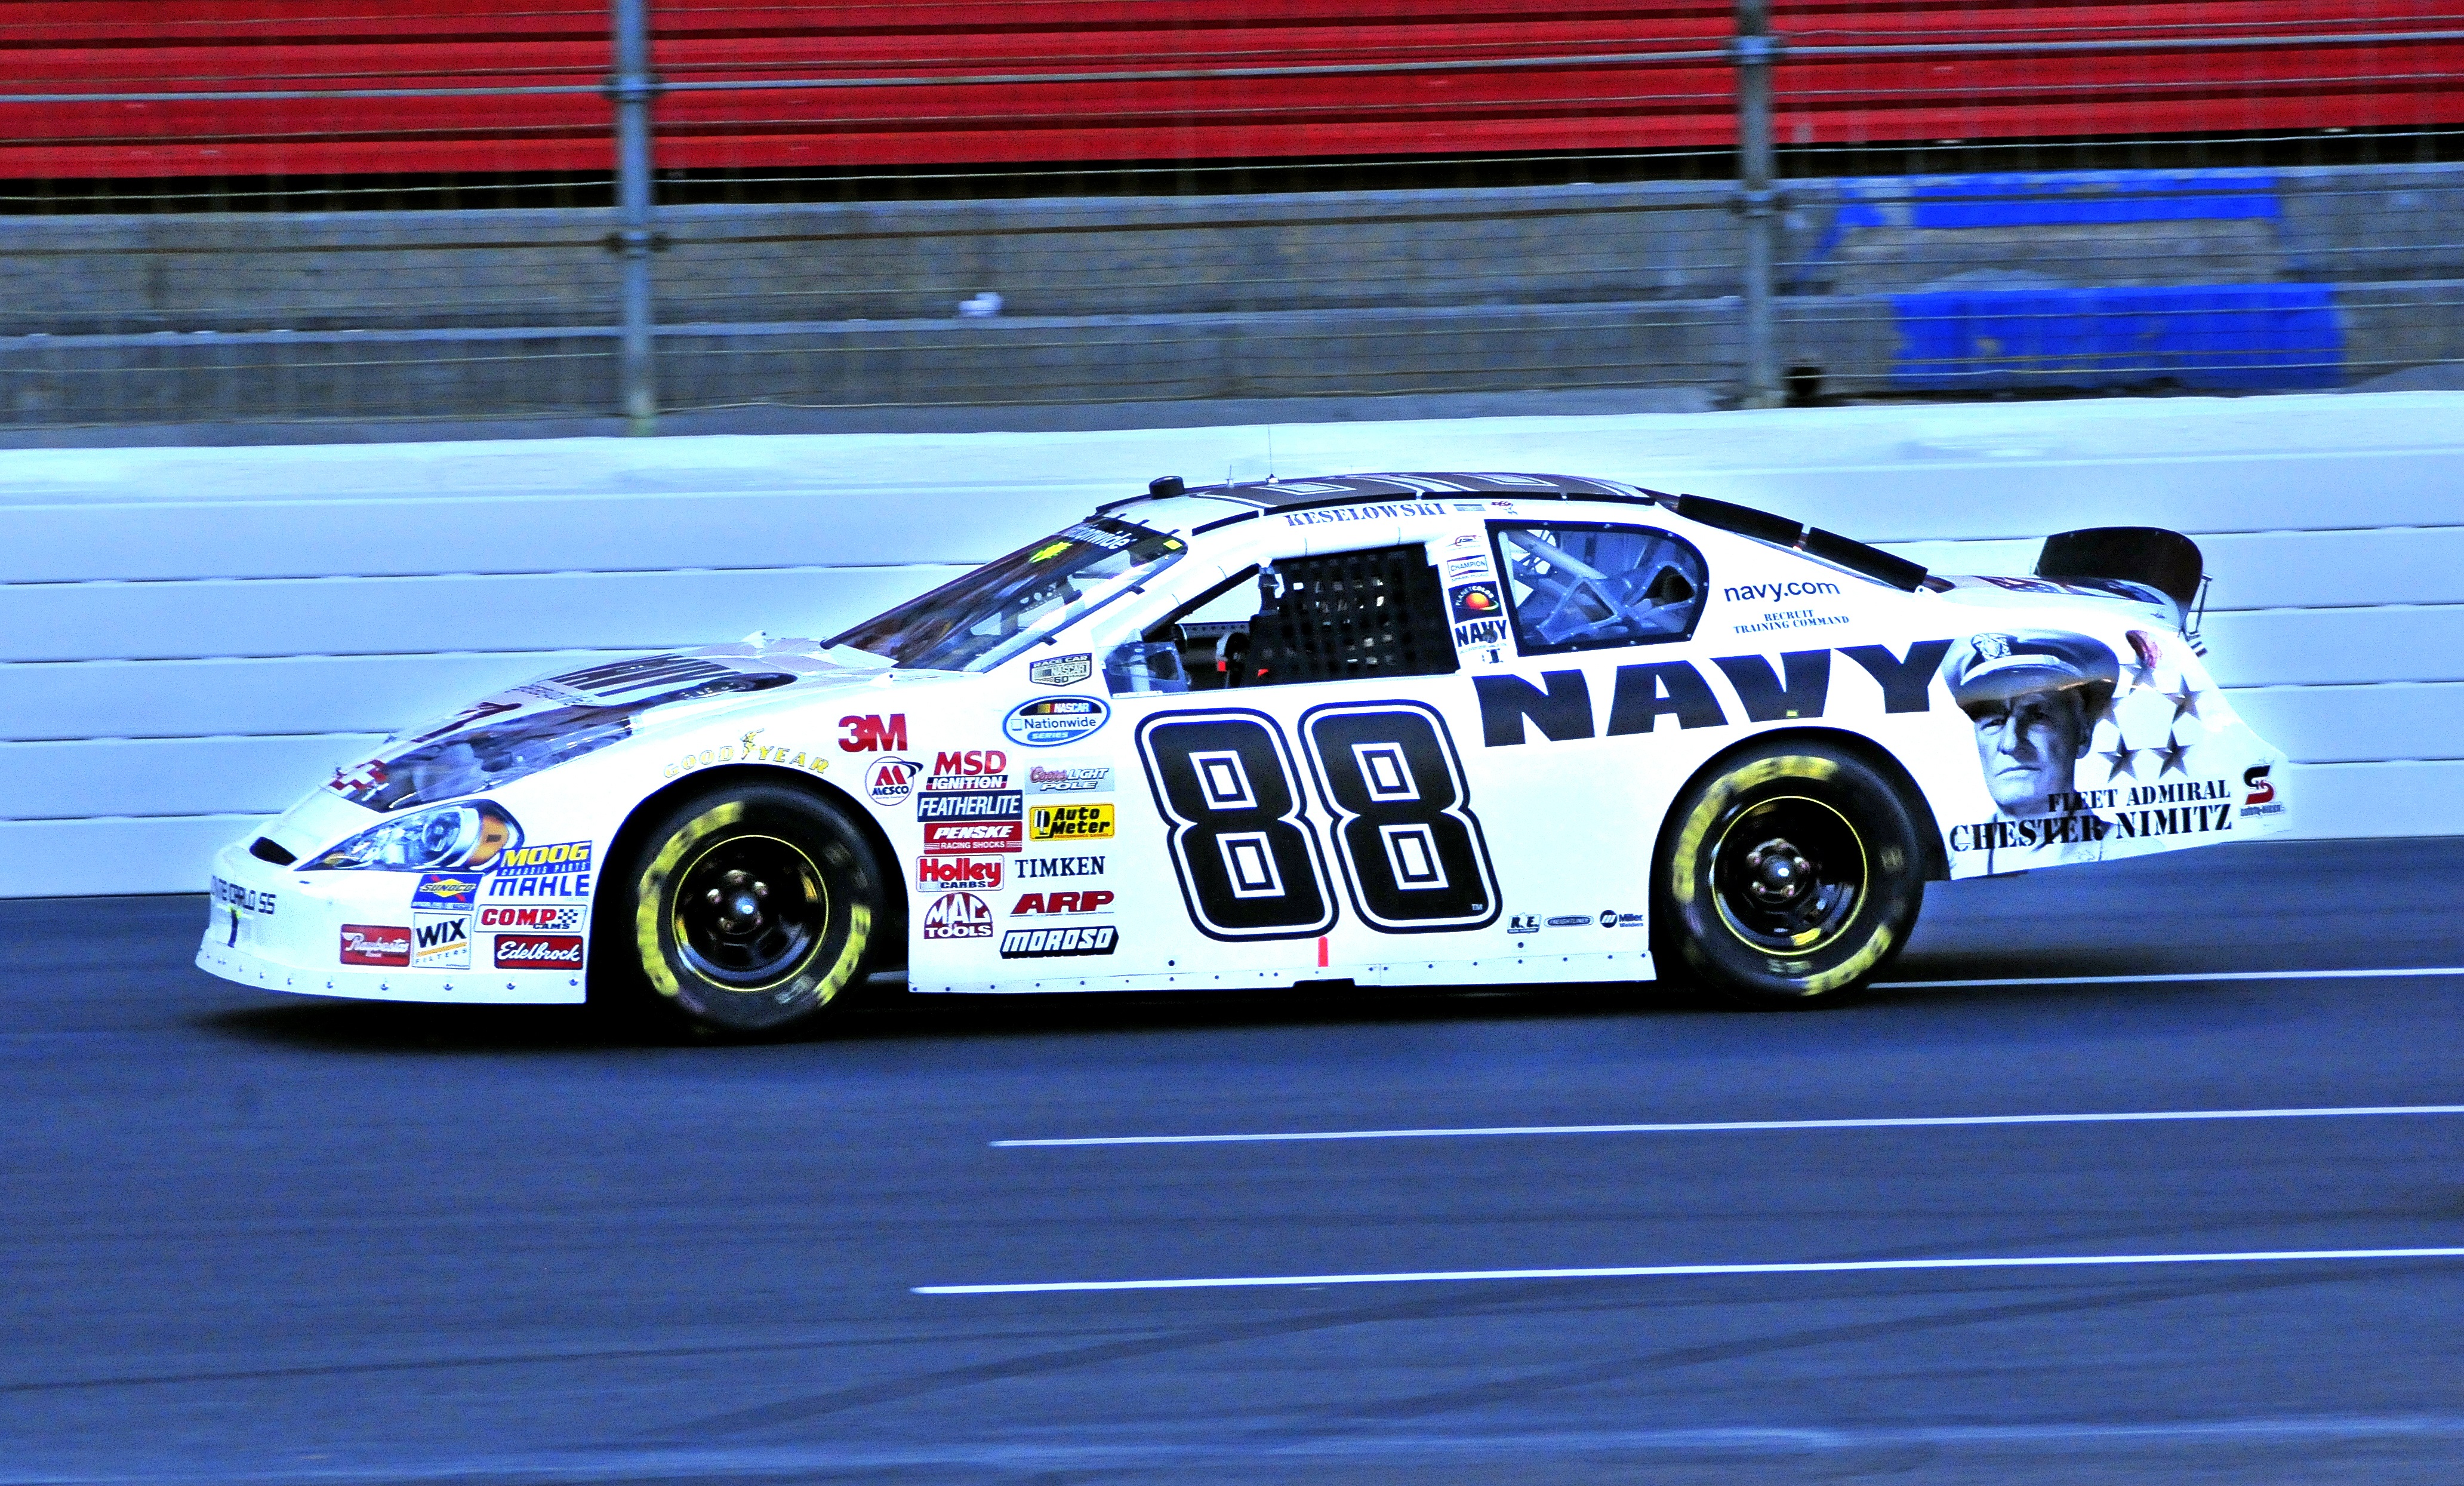
track, sport, car, driving, vehicle, auto, speed, sports car, speedway, race car, race, team, racing, sedan, race track, bmw, fast, motorsports, driver, racer, motorsport, nascar, land vehicle, touring car, auto racing, motor sports, automobile make, automotive design, luxury vehicle, performance car, stock car racing, rallycross, touring car racing, world rally car